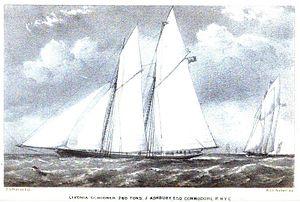
Lithographie de T. G. Dutton, d'après une peinture de Arthur Wellington Fowles (1815-1883) parue dans Hunt's Yachting Magazine Volume 20 de 1871.